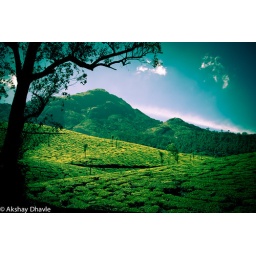
A tree silhouette against a backdrop of lush green tea plantations. The ride from Munnar to Thekaddy was unforgettable.